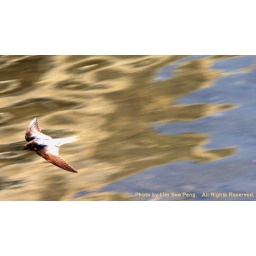
These are the shots made of a flock of migrating birds skimming above the water of a small river.